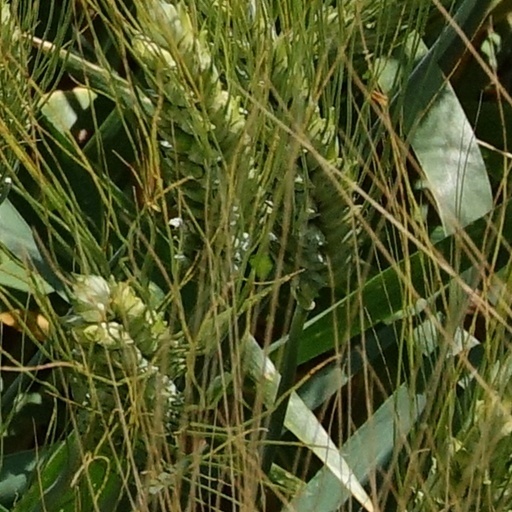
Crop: wheat